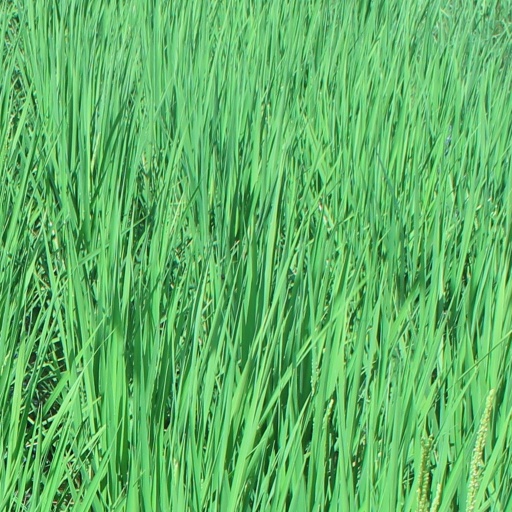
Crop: rice